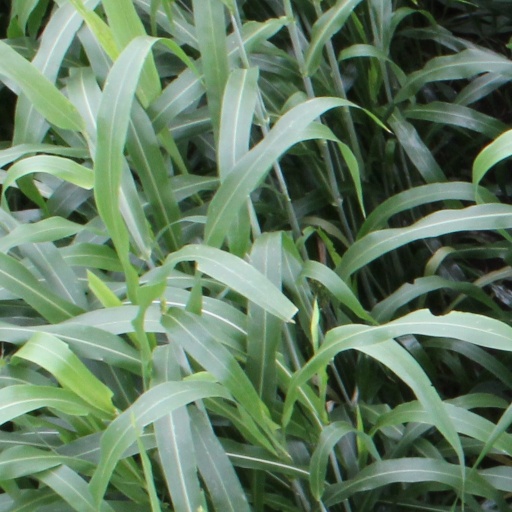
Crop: sorghum